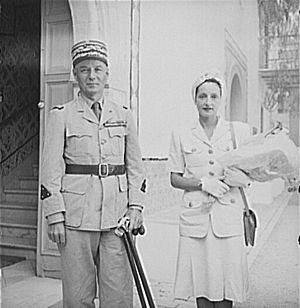
Le General Mast et sa femme pendant son debut comme resident general de la Tunisie. العربية: المقيم العام الجنرال شارل ماست وزوجته عند توليه مهامه في تونس.
Le résident général de France en Tunisie est le représentant officiel du gouvernement français à Tunis durant le protectorat français de Tunisie.
Charles Mast, né le 7 janvier 1889 à Paris 2ᵉ et mort le 30 septembre 1977 à Clamart, à l'âge de 88 ans, est un général de division qui a participé à la libération de l'Afrique du Nord en 1942 et qui fut Résident général de France en Tunisie entre 1943 et 1947.